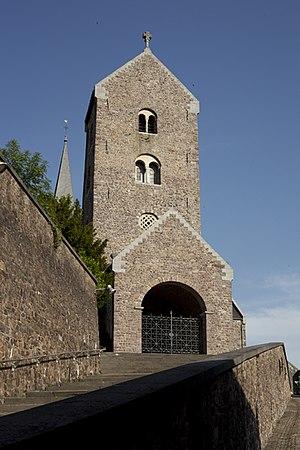
L'histoire de la Wallonie peut être divisée en trois chapitres :